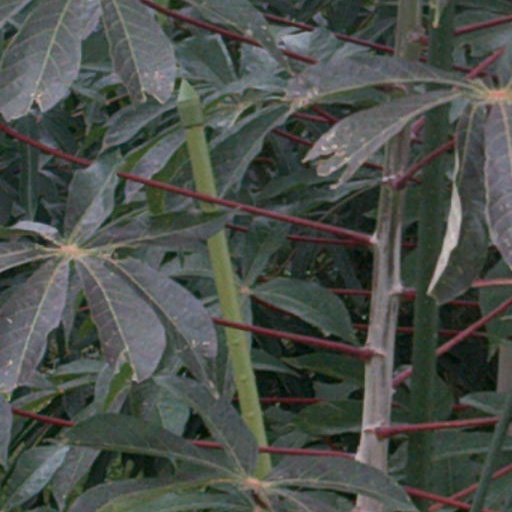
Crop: cassava